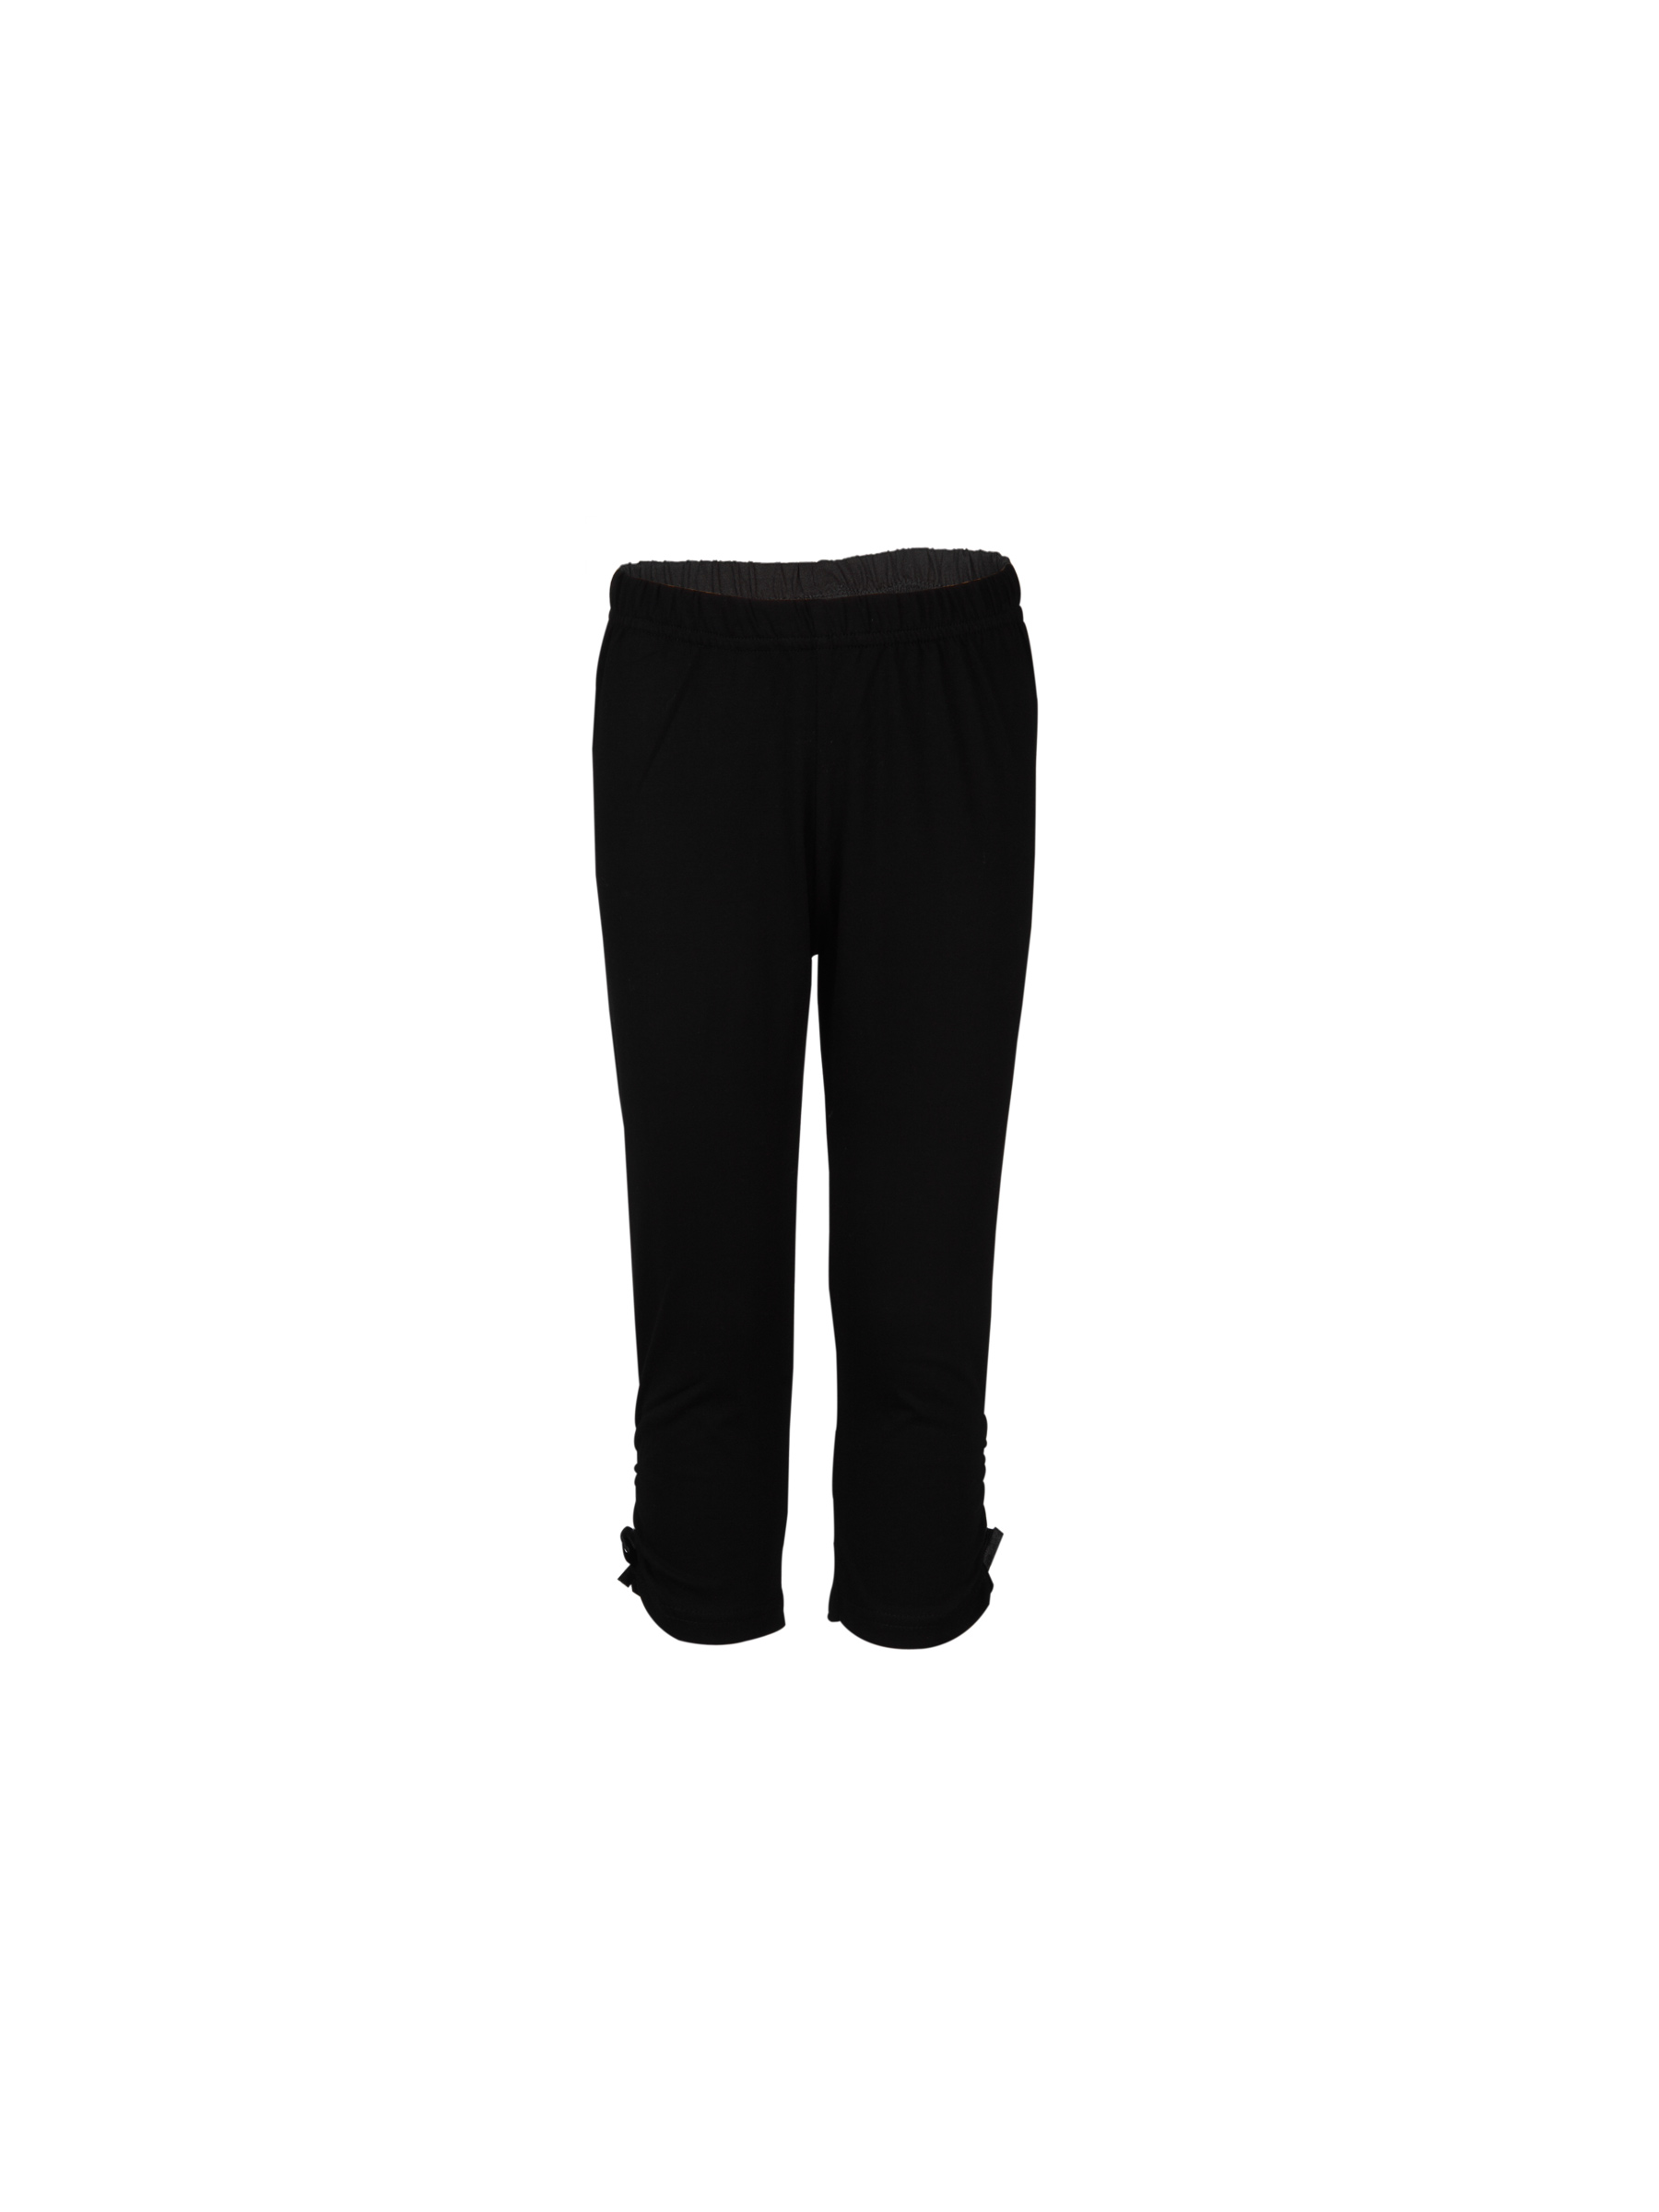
Doodle Girls Lace Bow Black Leggings
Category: Apparel / Bottomwear / Leggings
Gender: Girls
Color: Black
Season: Fall 2011
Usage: Casual